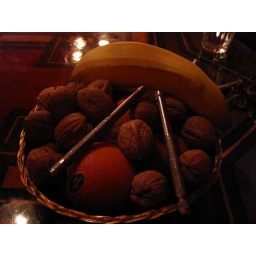
There were two oranges and two apples hidden under there.